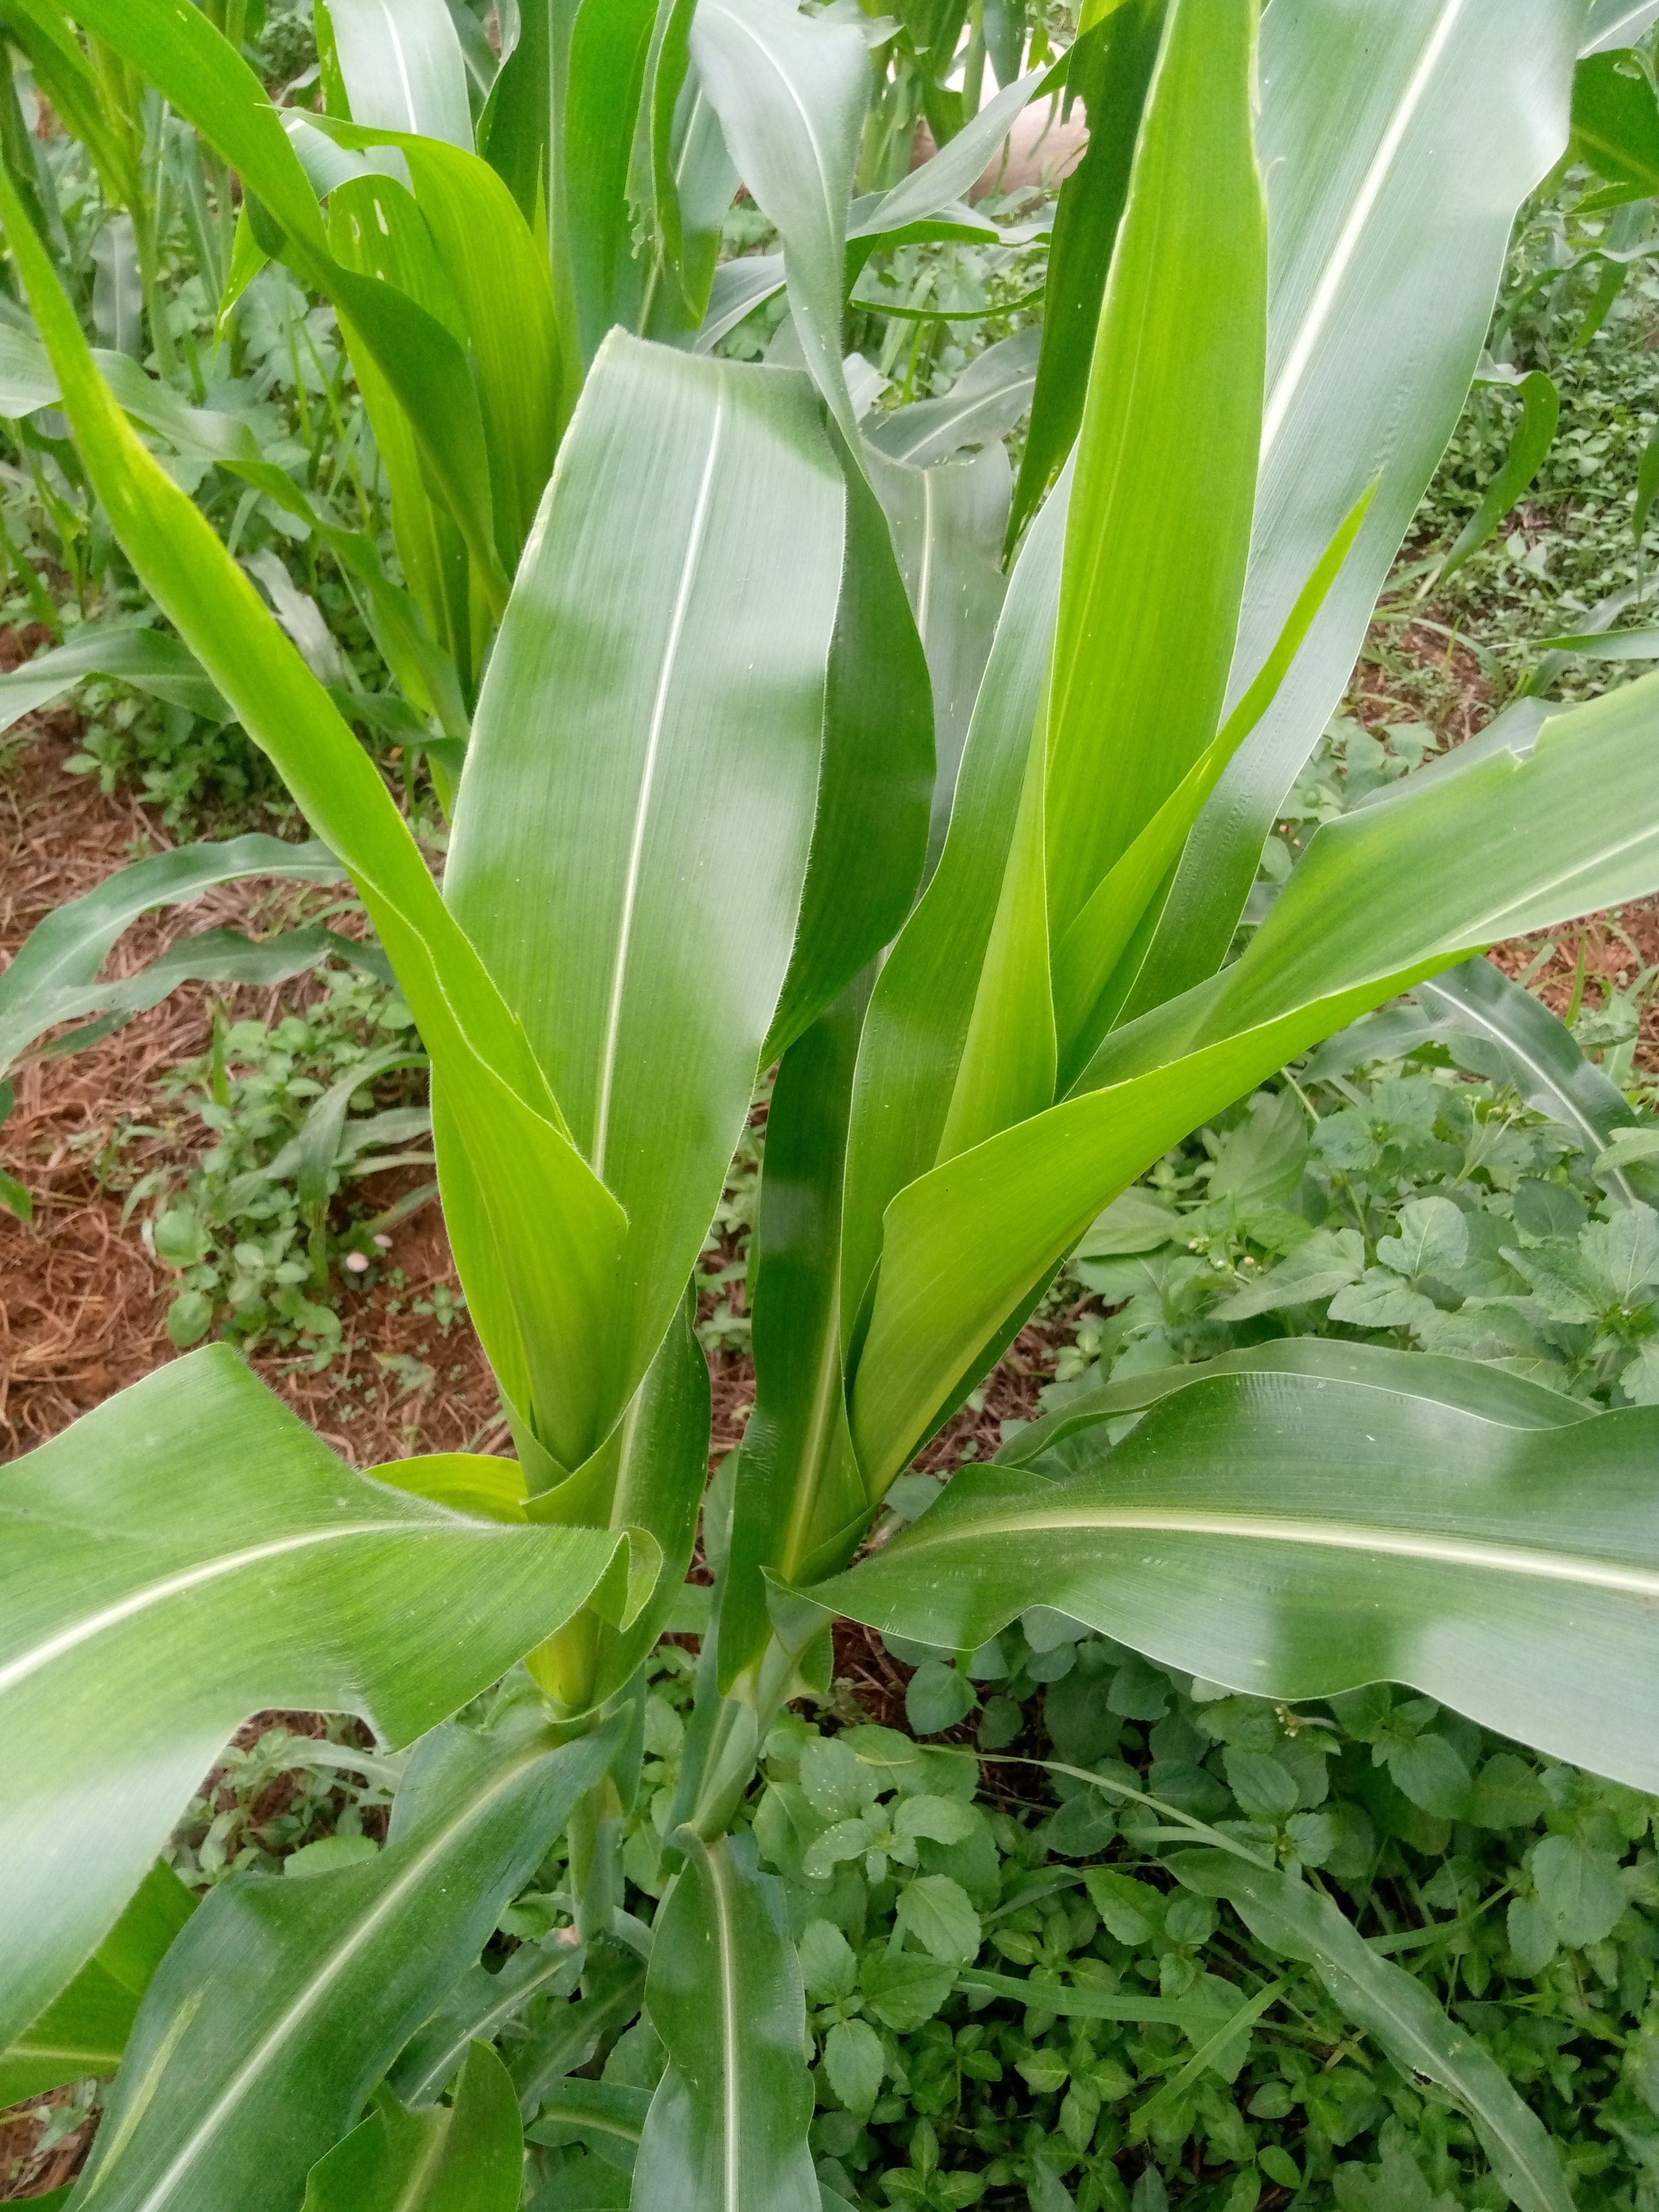
Label: healthy